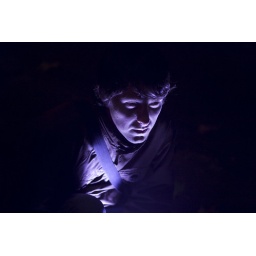
Ich, von unten angestrahlt von einer Leuchte im BodenMe, illuminated by a lamp in the ground